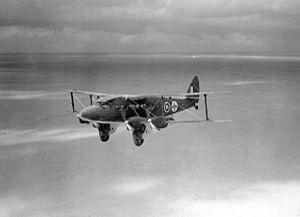
Le de Havilland DH.86, parfois aussi appelé de Havilland DH.86 Express est un avion de ligne et de transport léger biplan britannique des années 1930. Il a également servi durant la Seconde Guerre mondiale sous les couleurs de Royal Air Force. Il fut le premier avion quadrimoteur développé par de Havilland.